Luther Christman

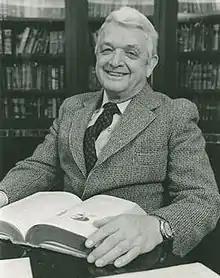
Christman in 1980

Luther Parmalee Christman (February 26, 1915June 7, 2011) was an American nurse, professor of nursing, university administrator and advocate for gender and racial diversity in nursing. His career included service with the Michigan Department of Mental Health and academic posts at the University of Michigan, Vanderbilt University and Rush University. In 1967, Christman became the first man to hold the position of dean at a nursing school.